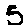
Label: 5